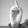
ASL letter: D